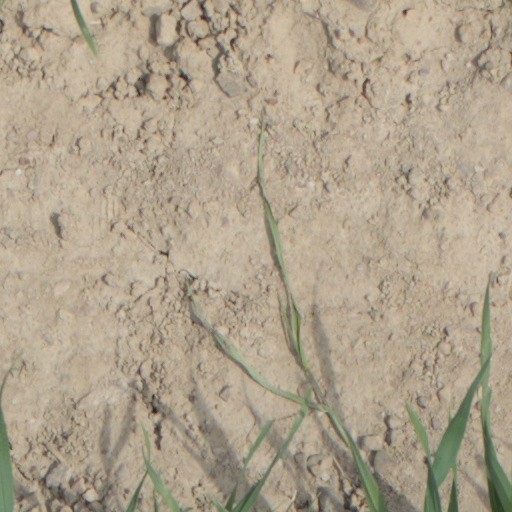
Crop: wheat